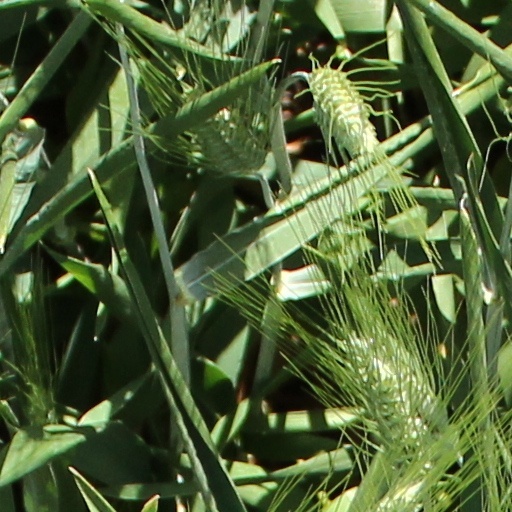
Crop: wheat